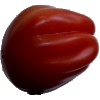
Label: tomato_heart